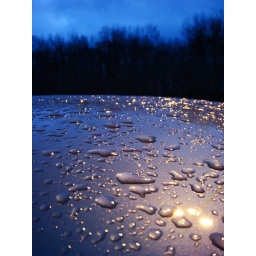
Day 13: Trying to see the beauty in each day. Rain drops on my car roof at dusk.